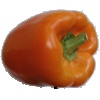
Label: Pepper Orange 1